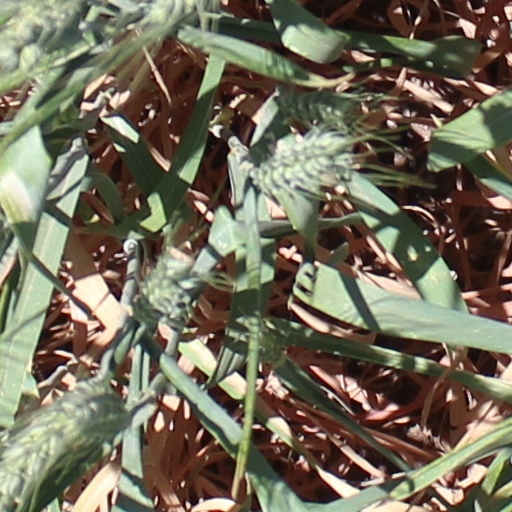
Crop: wheat